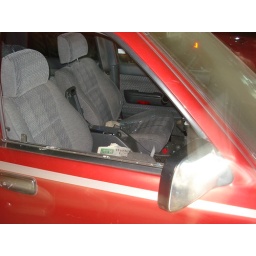
Someone threw a rock through my car window in my Oklahoma City parking garage